Kyle Keller (baseball)

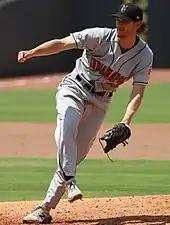
Keller with the Indianapolis Indians

On April 5, 2021, Keller was traded to the Pittsburgh Pirates in exchange for cash considerations. He made 32 appearances for the Pirates, going 1–1 with a 6.48 ERA and 36 strikeouts. On November 6, Keller was removed from the 40–man roster and sent outright to the Triple–A Indianapolis Indians. He subsequently rejected the assignment and elected free agency the next day.